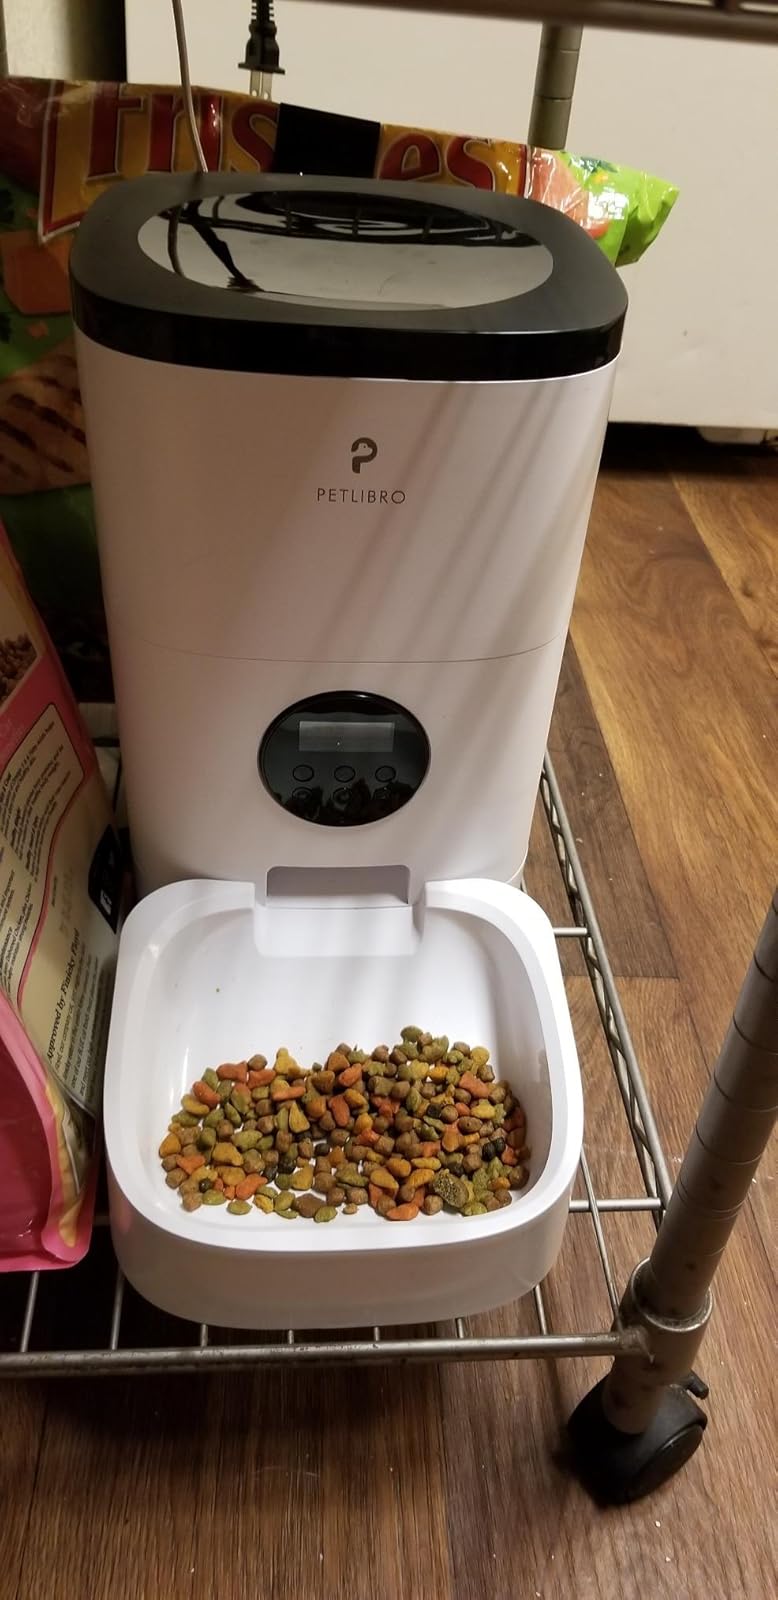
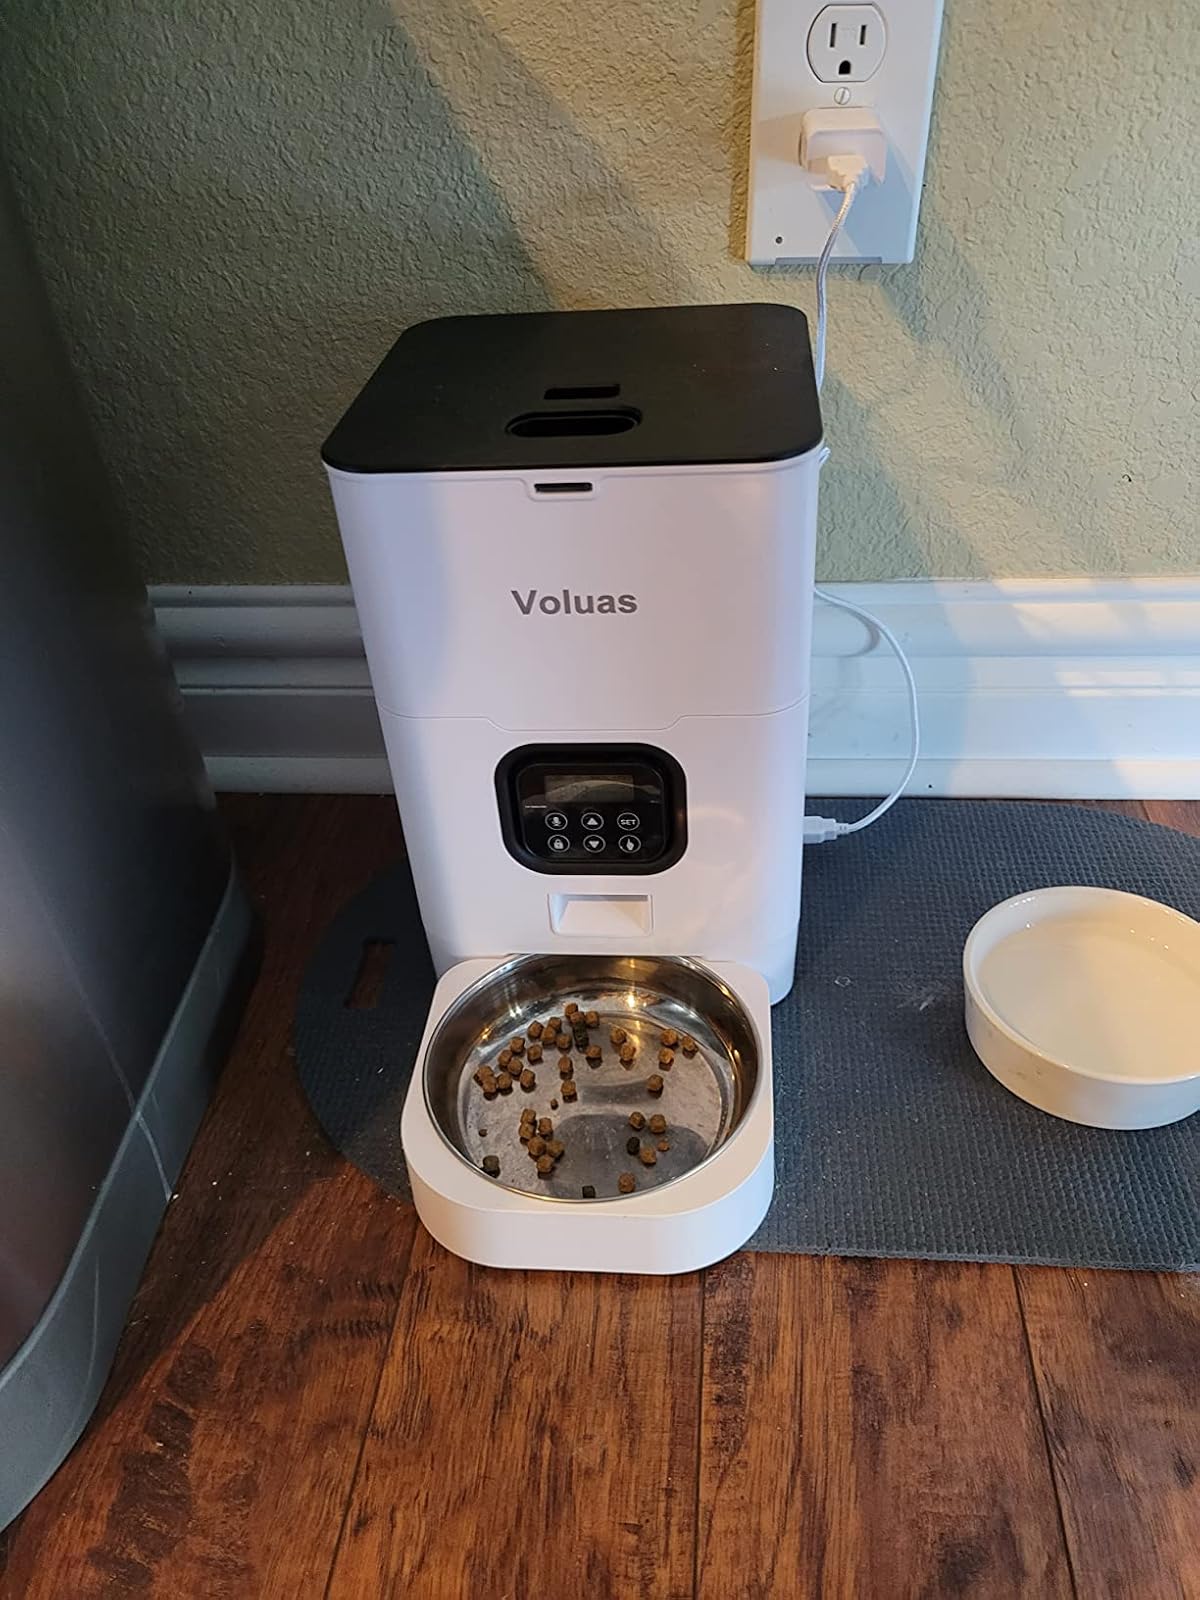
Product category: items_feeder
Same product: no